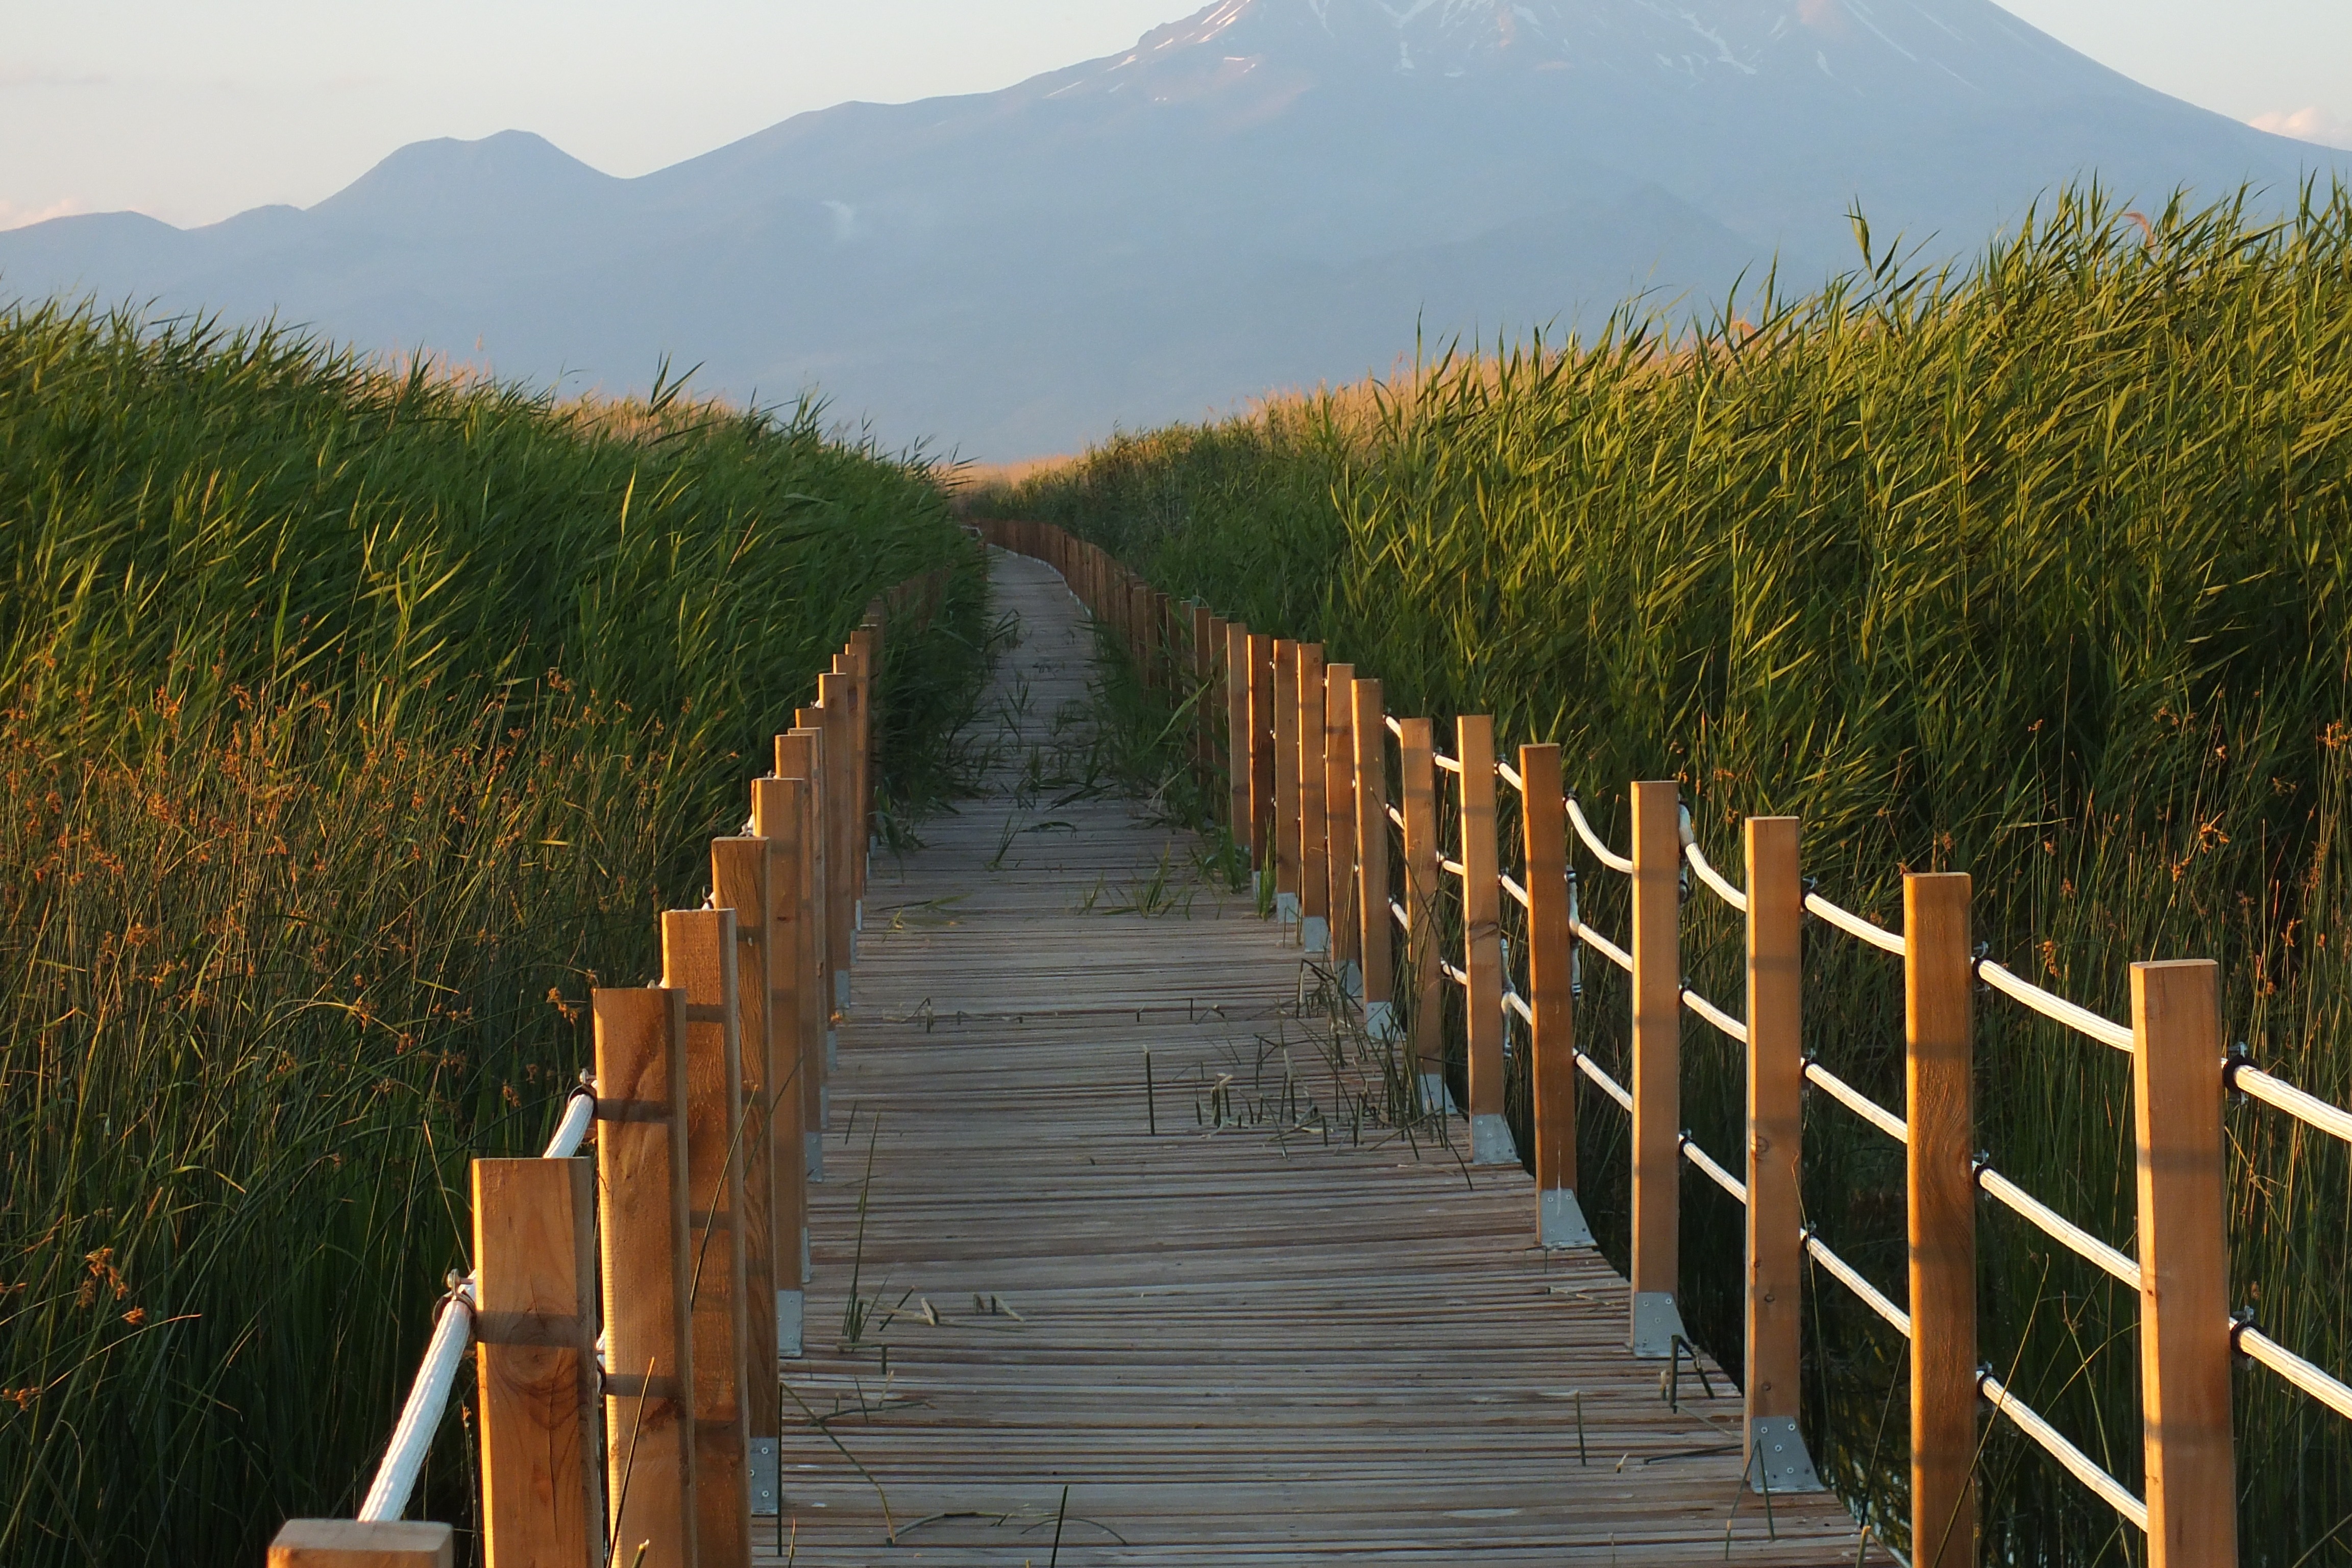
landscape, mountain, boardwalk, walkway, agriculture, habitat, ecosystem, outdoor structure, reedy